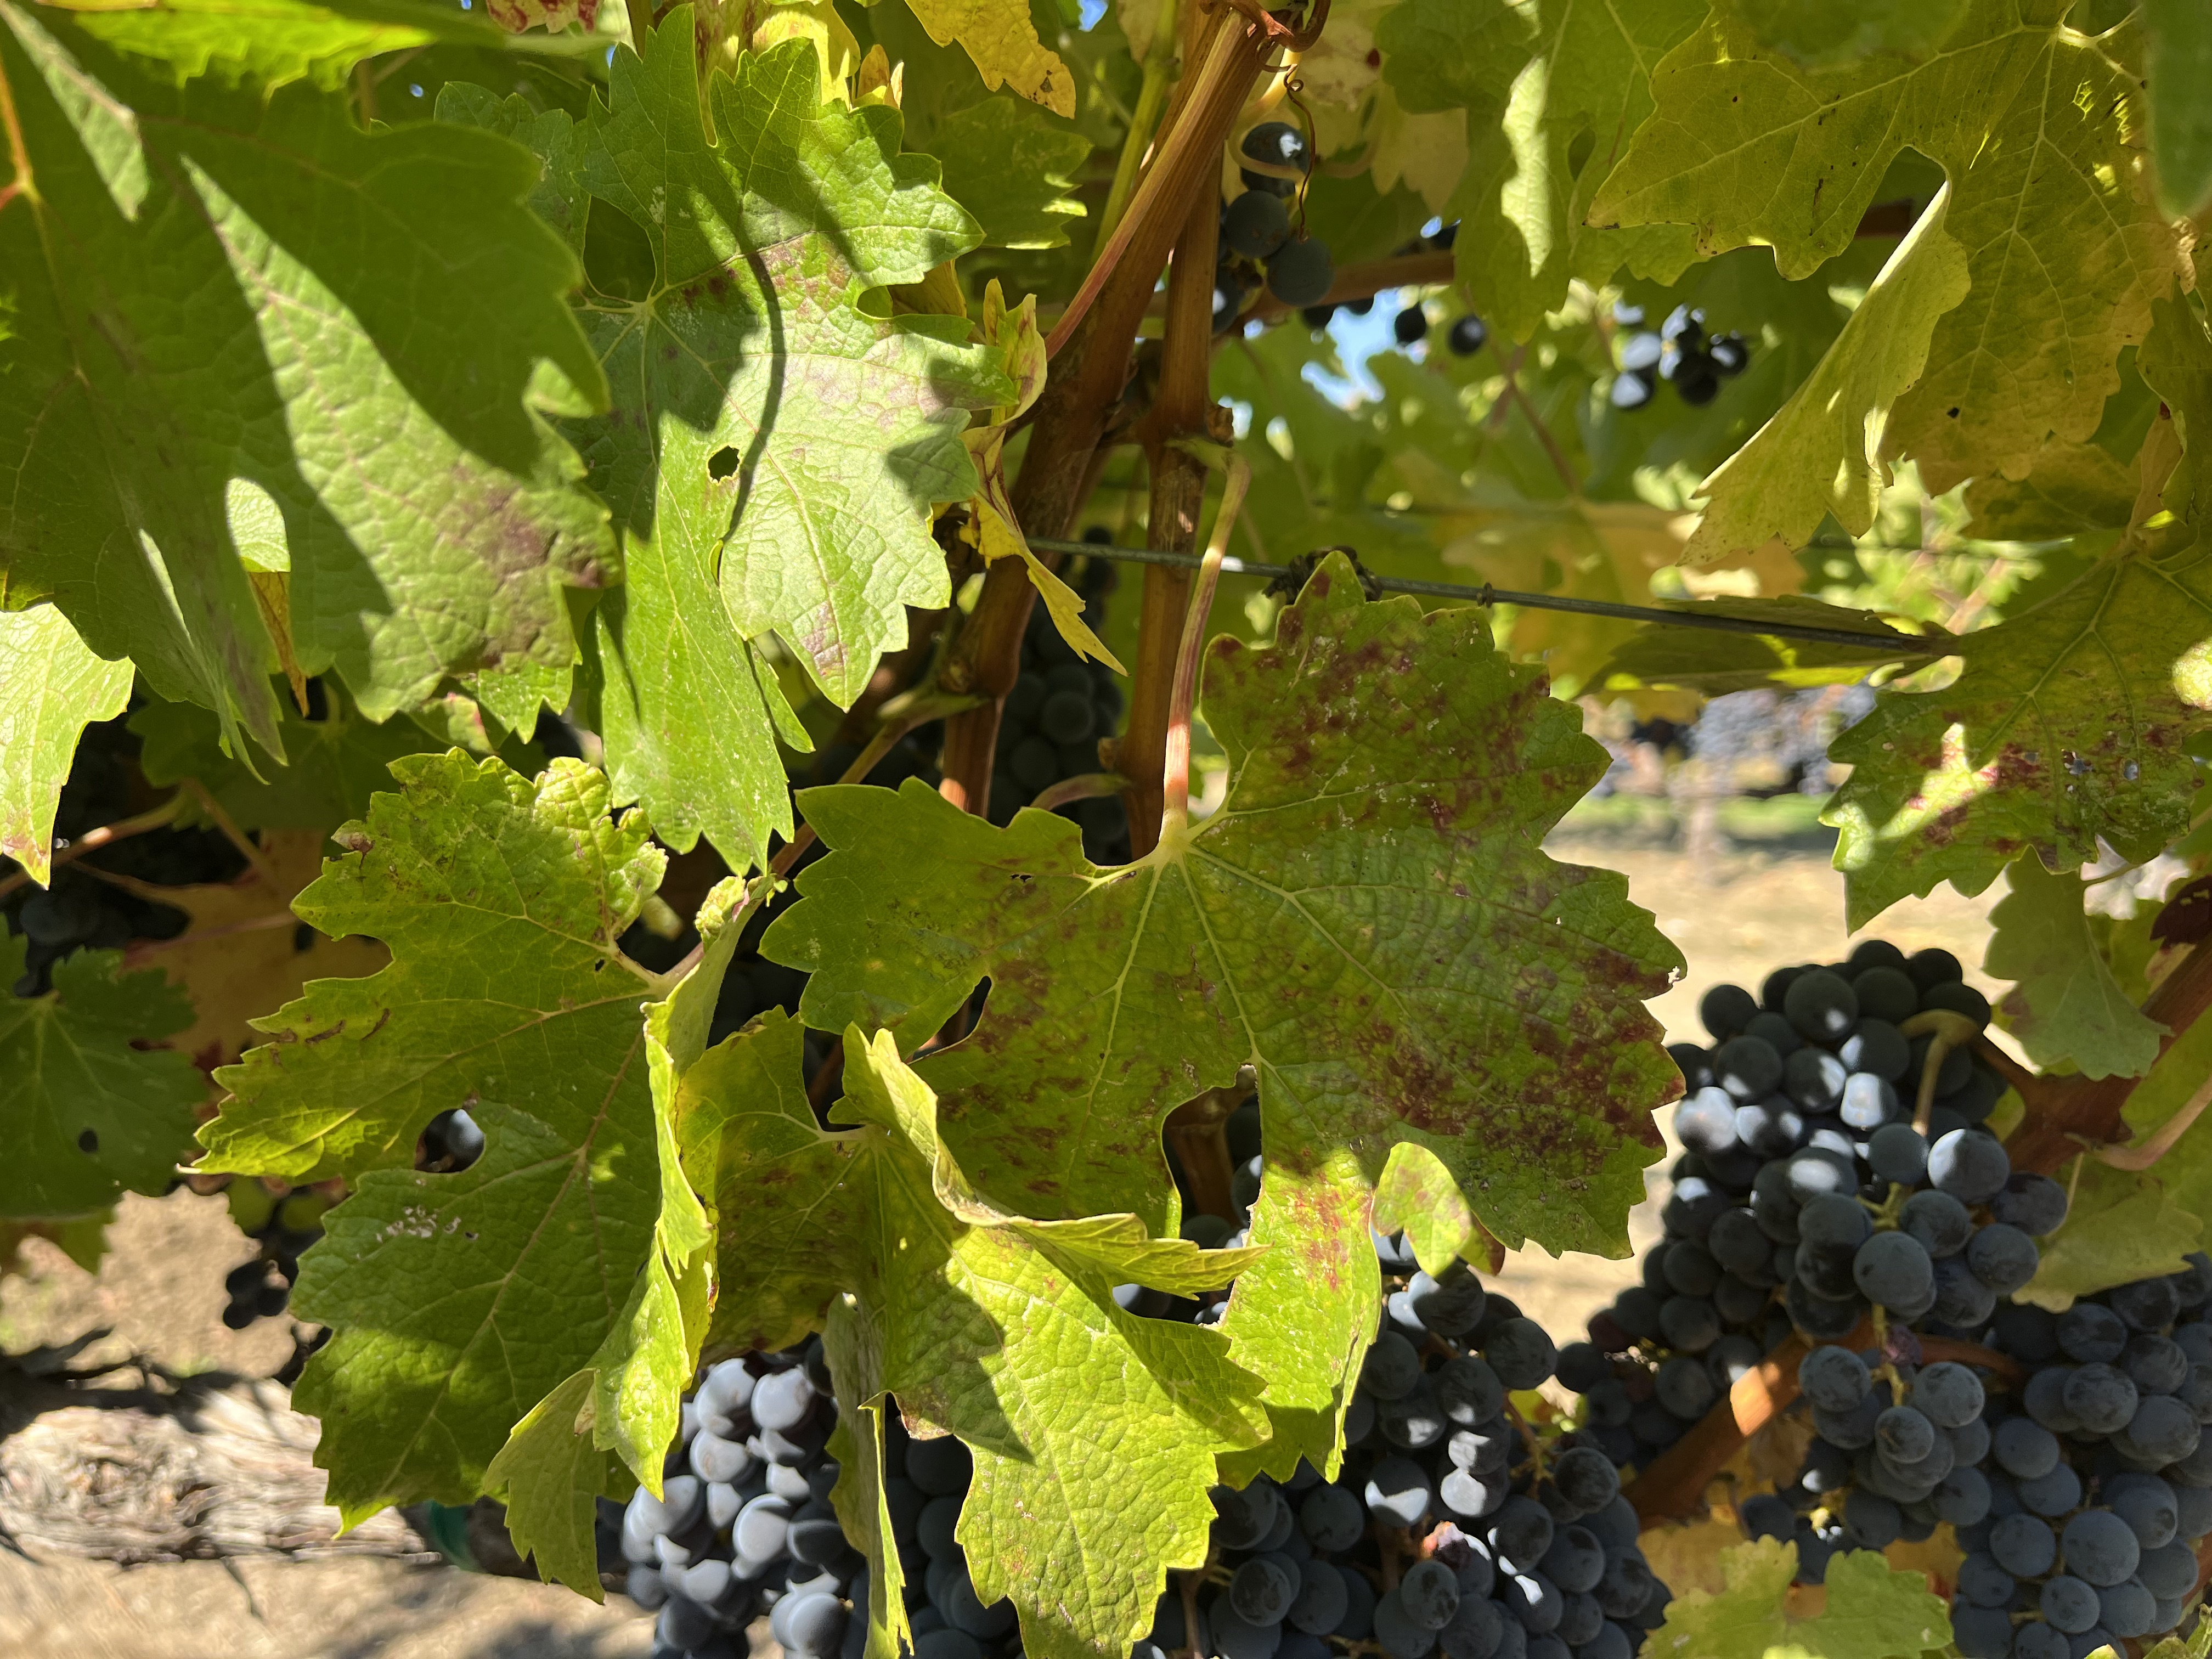
Label: Red Blotch